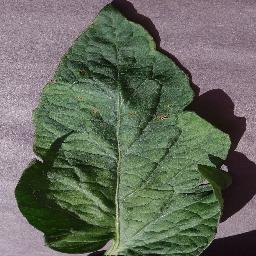
Label: Tomato___Target_Spot